Tejano Music Award for Lifetime Achievement Award

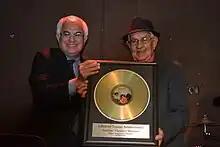
Lifetime Achievement Award to Anselmo Martinez

The Tejano Music Award for Lifetime Achievement Award is an honor presented annually at the Tejano Music Awards. It is presented to individuals who have made significant contributions to Tejano music over the course of their entire careers. While the Texas Talent Musician Association has given out "special lifetime" honors since 1993, the first recipients of the Lifetime Achievement Award were La Mafia when it was established at the 1999 Tejano Music Awards. The current holders of the award are David Marez and Placido Salazar, who received the award at the 2024 Tejano Music Awards.